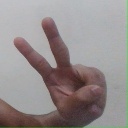
अक्षर: ऐ